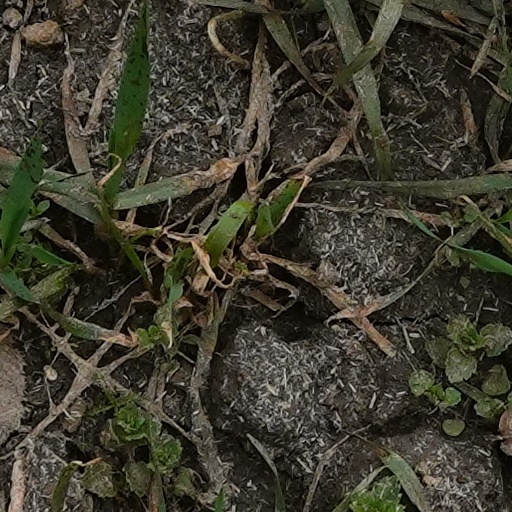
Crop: wheat